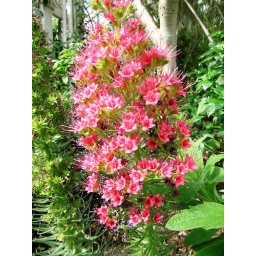
Echium in flower in one of the huge glass houses at Kew Gardens